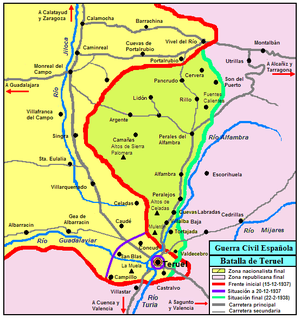
La bataille de Teruel est une des plus importantes de la guerre d'Espagne. Elle opposa les forces républicaines aux troupes soulevées de Franco. Elle se déroula dans les environs de la ville aragonaise de Teruel, entre le 15 décembre 1937 et le 22 février 1938. Les combats ayant lieu pendant l'hiver, les conditions climatiques étaient extrêmement rudes, l'hiver 1937-1938 étant le plus froid depuis plus de vingt ans.